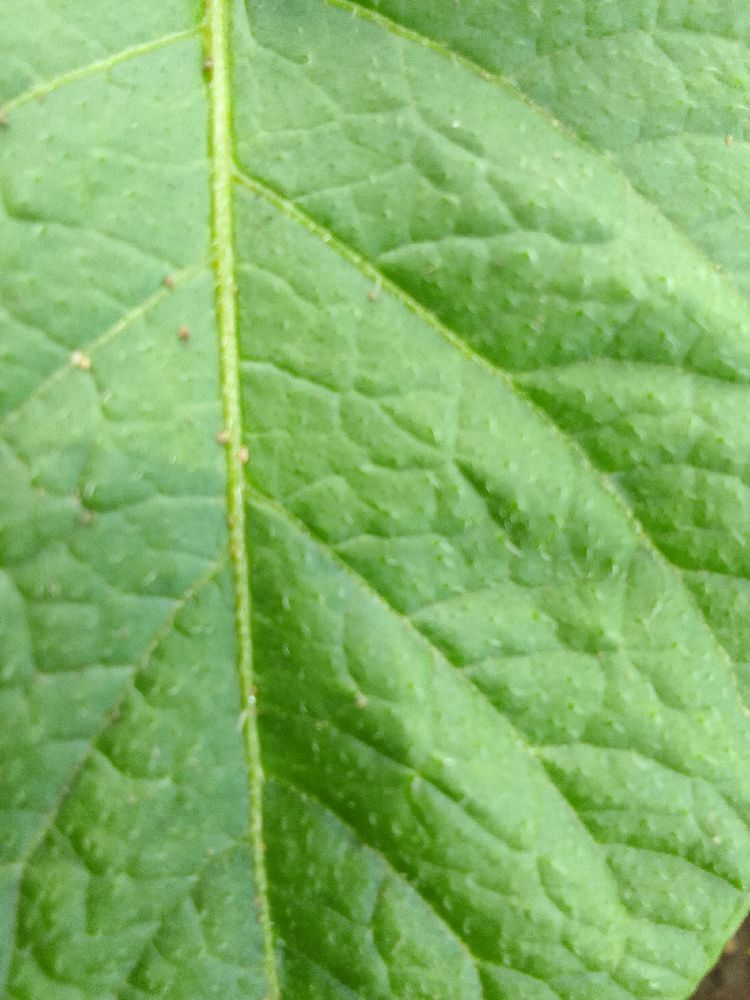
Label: Healthy